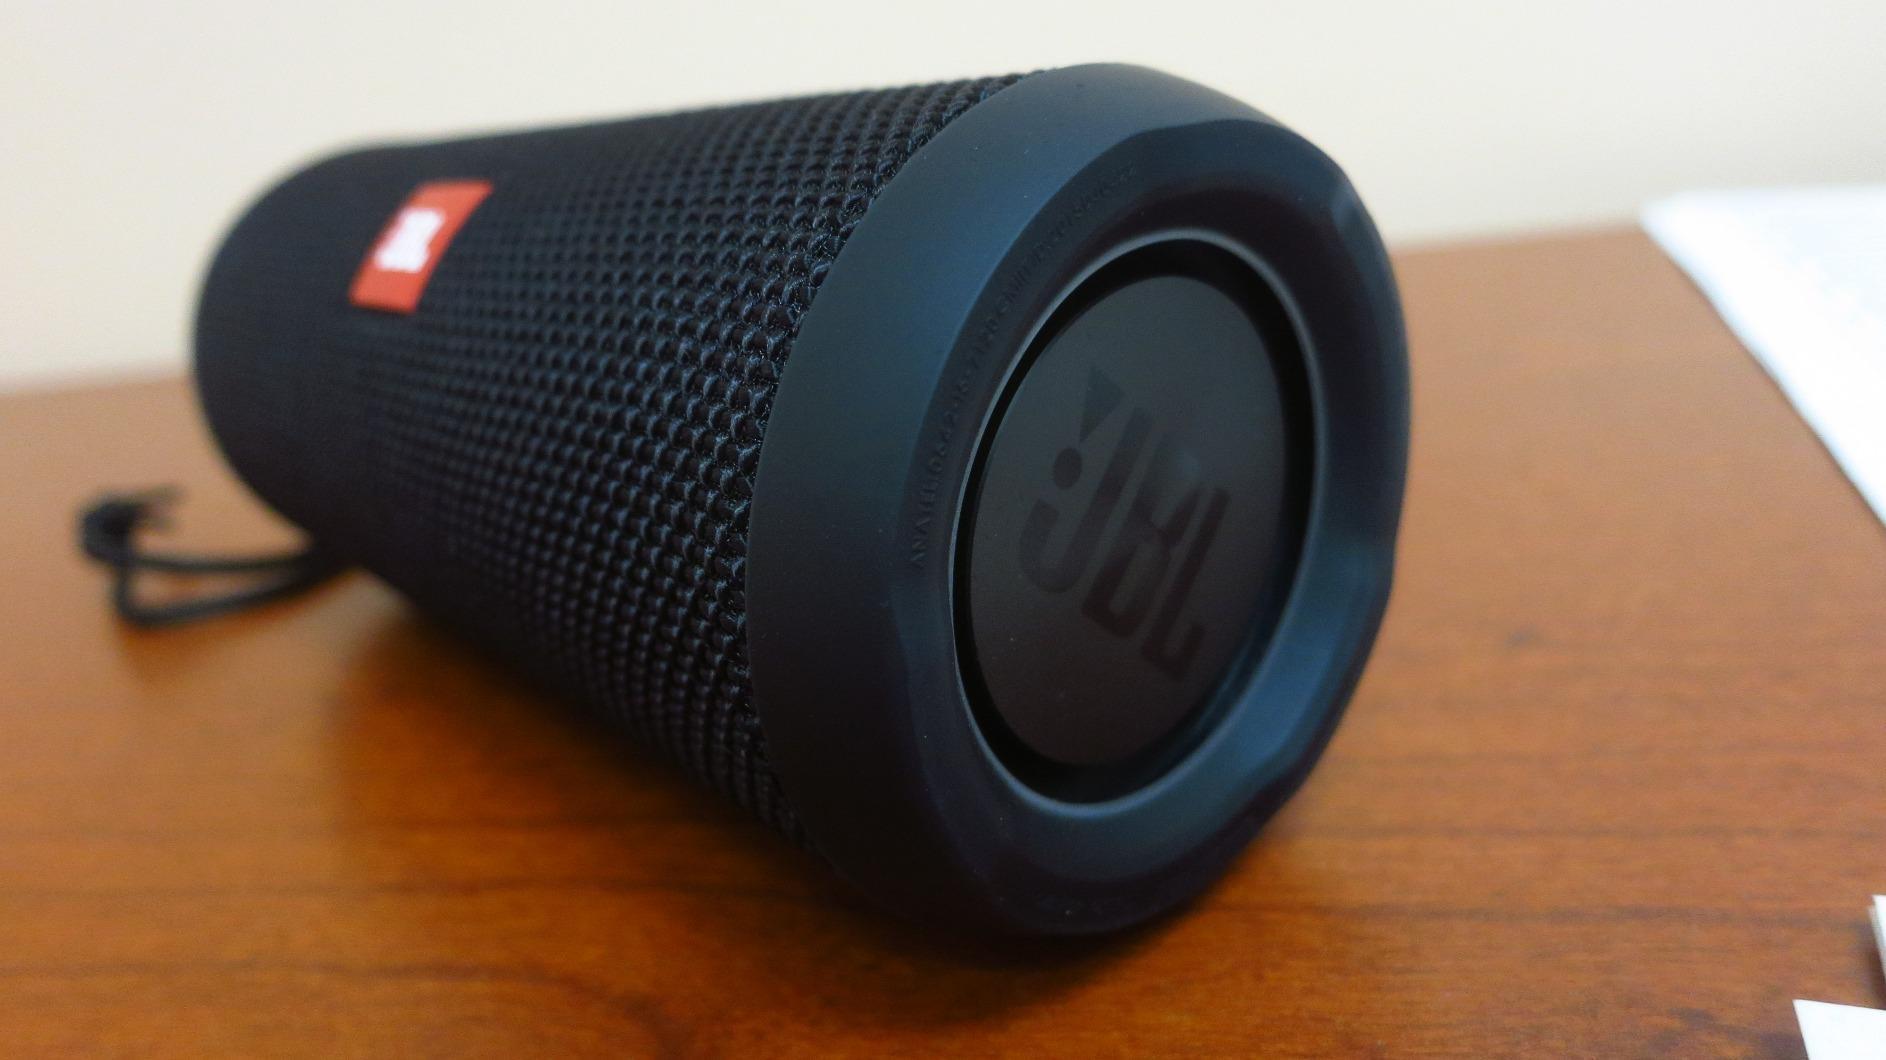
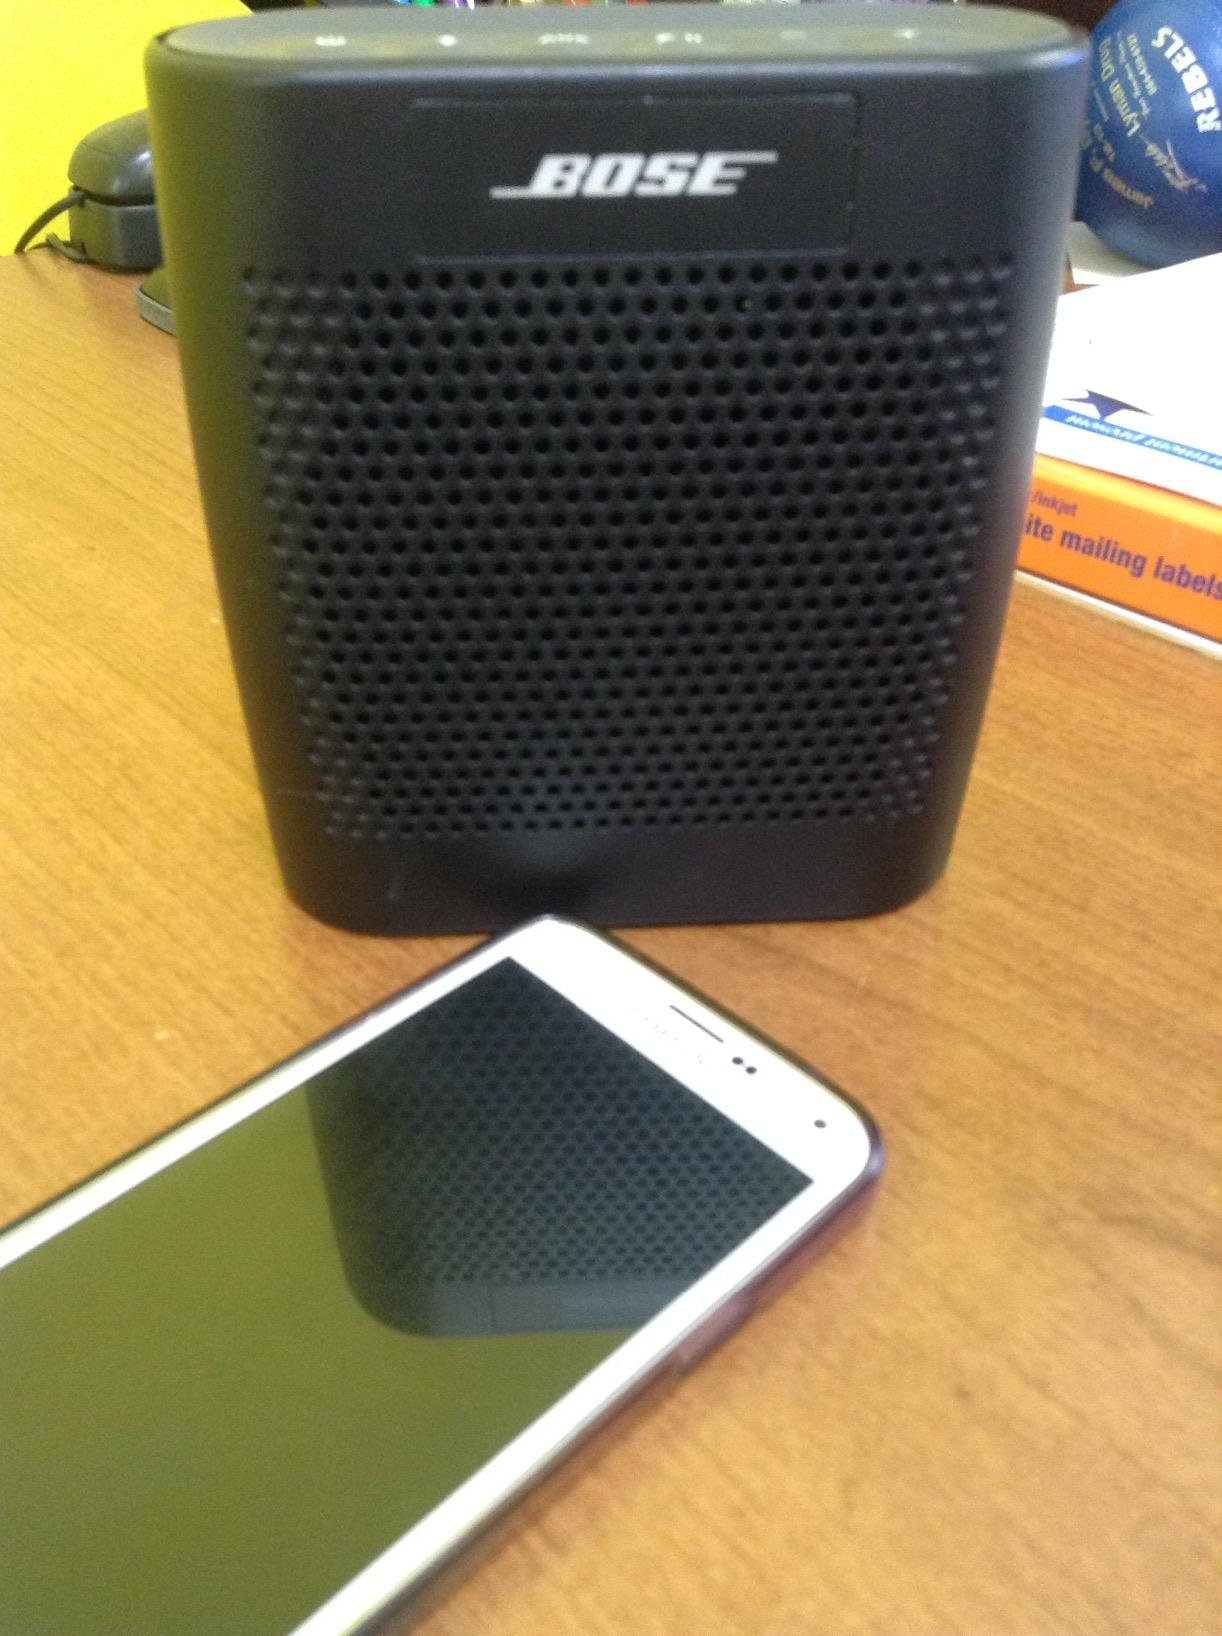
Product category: speaker
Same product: no